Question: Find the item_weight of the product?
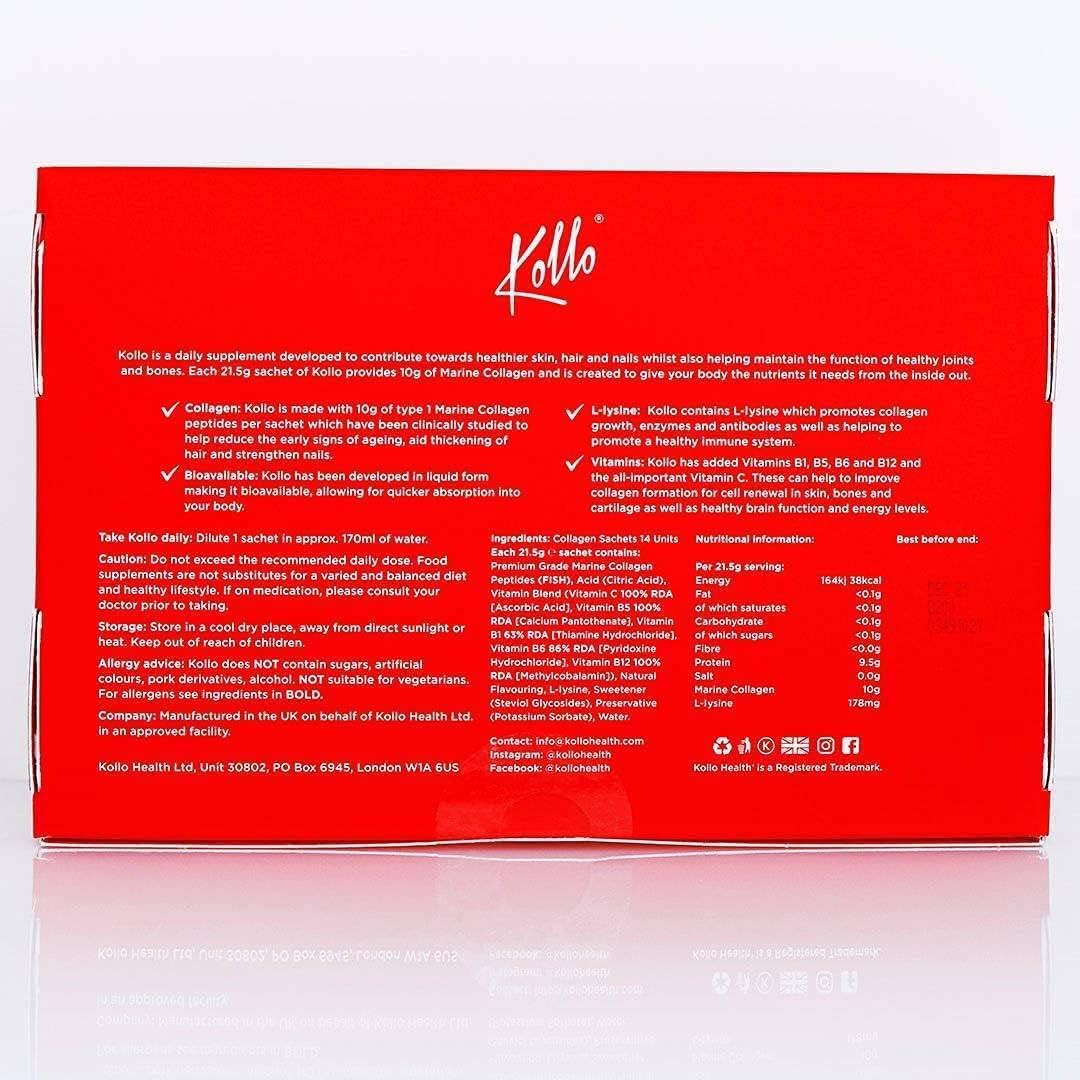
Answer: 21.5 gram